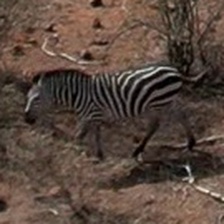
Pose orientation: left